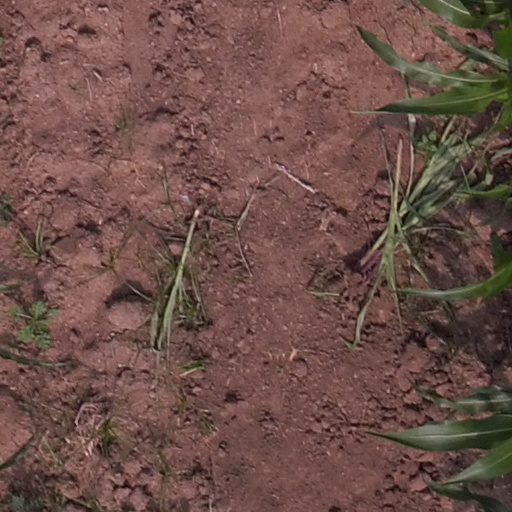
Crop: maize; corn